Neo soul

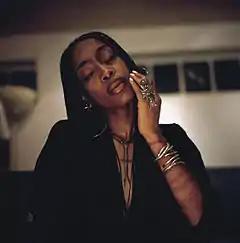
Although she rejects the term, Erykah Badu has been called "the first lady of neo soul" and "the queen of neo-soul".

In 2000, D'Angelo released his second album "Voodoo", serving as a further alternative to the mainstream of late 1990s R&B and hip hop, as neo soul reached its apex in the new decade. A production of the Soulquarians, it was an exemplary creative milestone of neo soul. Ben Ratliff of "The New York Times" called the album "the succes d'estime that proves the force of this new music: it is a largely unslick, stubbornly idiosyncratic and genuinely great album that has already produced two hit singles". The year also saw Badu's second album "Mama's Gun", by which time the singer had been dubbed by writers as "the queen of neo-soul", although she said of the honorific title, "I hated that because what if I don't do that anymore? What if I change? Then that puts me in a penitentiary." Scott's first album "Who Is Jill Scott?" sold millions worldwide and proved one of the genre's significant releases.